Adafruit Industries

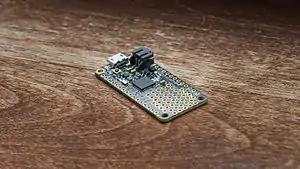
Adafruit Feather M0 Basic Proto Development Board

Feather is Adafruit's largest brand of "Arduino-like" boards and accessories. The boards share a form factor, pinouts, and lithium polymer battery charging. Certain boards add special features such as Bluetooth, Wi-Fi or cellular network connectivity, built-in prototyping space, or SD card communication. More features can be added with "FeatherWing" expansion cards that with an LCD or NeoPixel array, DC motor drivers, and other capabilities.